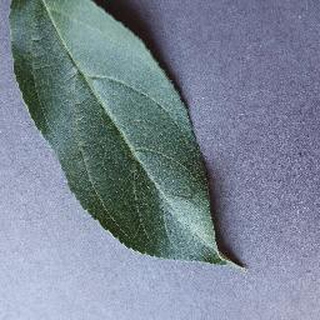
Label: healthy_apple